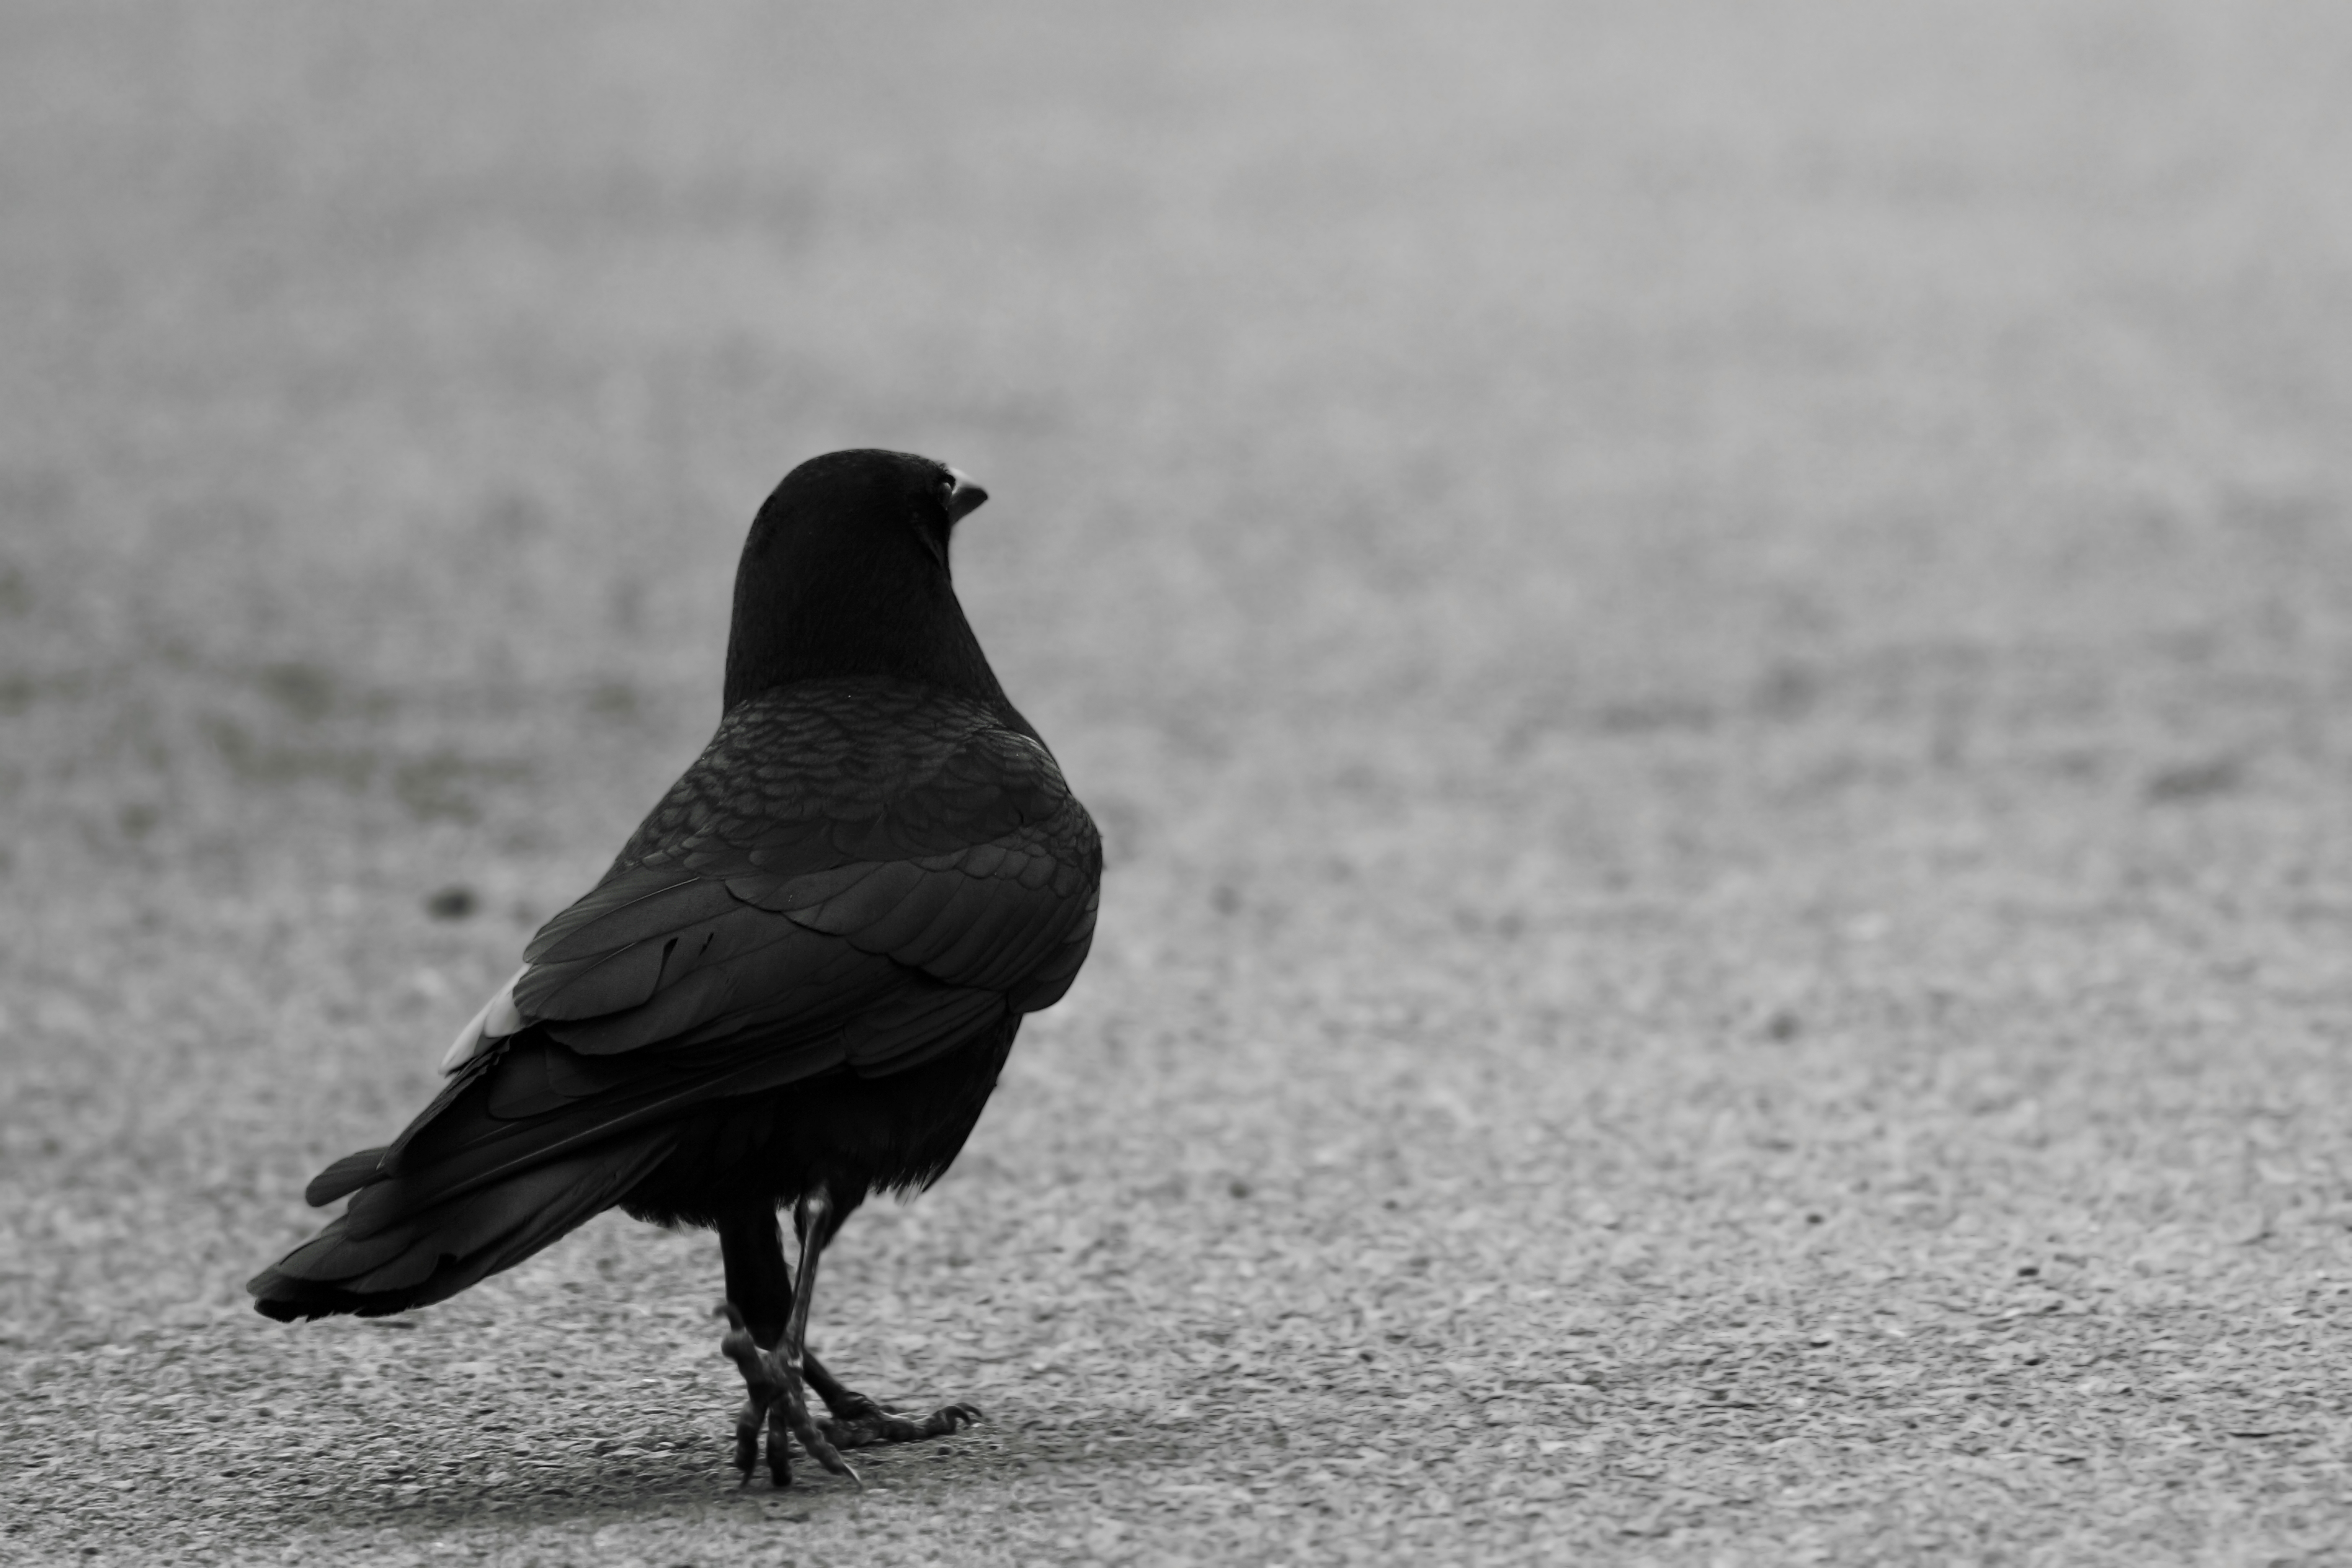
beach, walking, bird, wing, black and white, white, photography, parking, beak, canon, black, monochrome, baby, fauna, crow, eos, vertebrate, for, mark, ii, 5d, raven, cannon, lot, talons, made, oregon, ian, sane, were, these, walkin, american crow, monochrome photography, perching bird, crow like bird